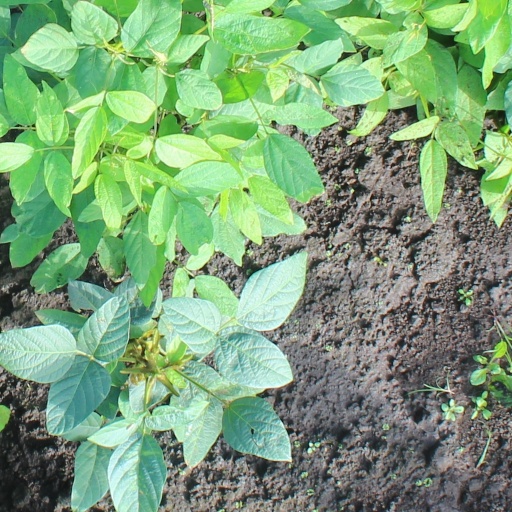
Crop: soybean